Stanisław August Poniatowski

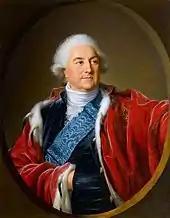
Portrait by Élisabeth-Louise Vigée-Le Brun, 1797

Reforms became possible again in the late 1780s. In the context of the wars being waged against the Ottoman Empire by both the Austrian Empire and the Russian Empire, Poniatowski tried to draw Poland into the Austro-Russian alliance, seeing a war with the Ottomans as an opportunity to strengthen the Commonwealth. Catherine gave permission for the next Sejm to be called, as she considered some form of limited military alliance with Poland against the Ottomans might be useful.